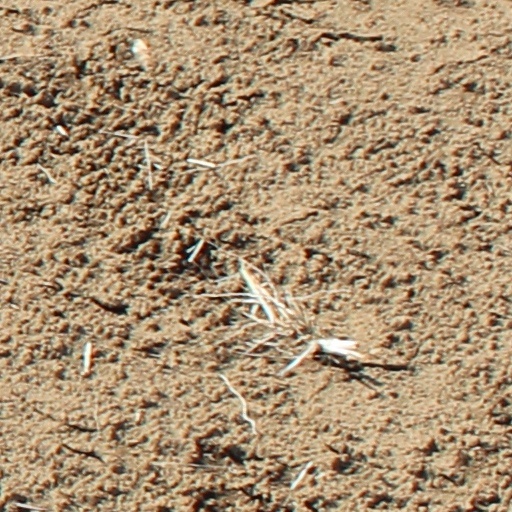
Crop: wheat